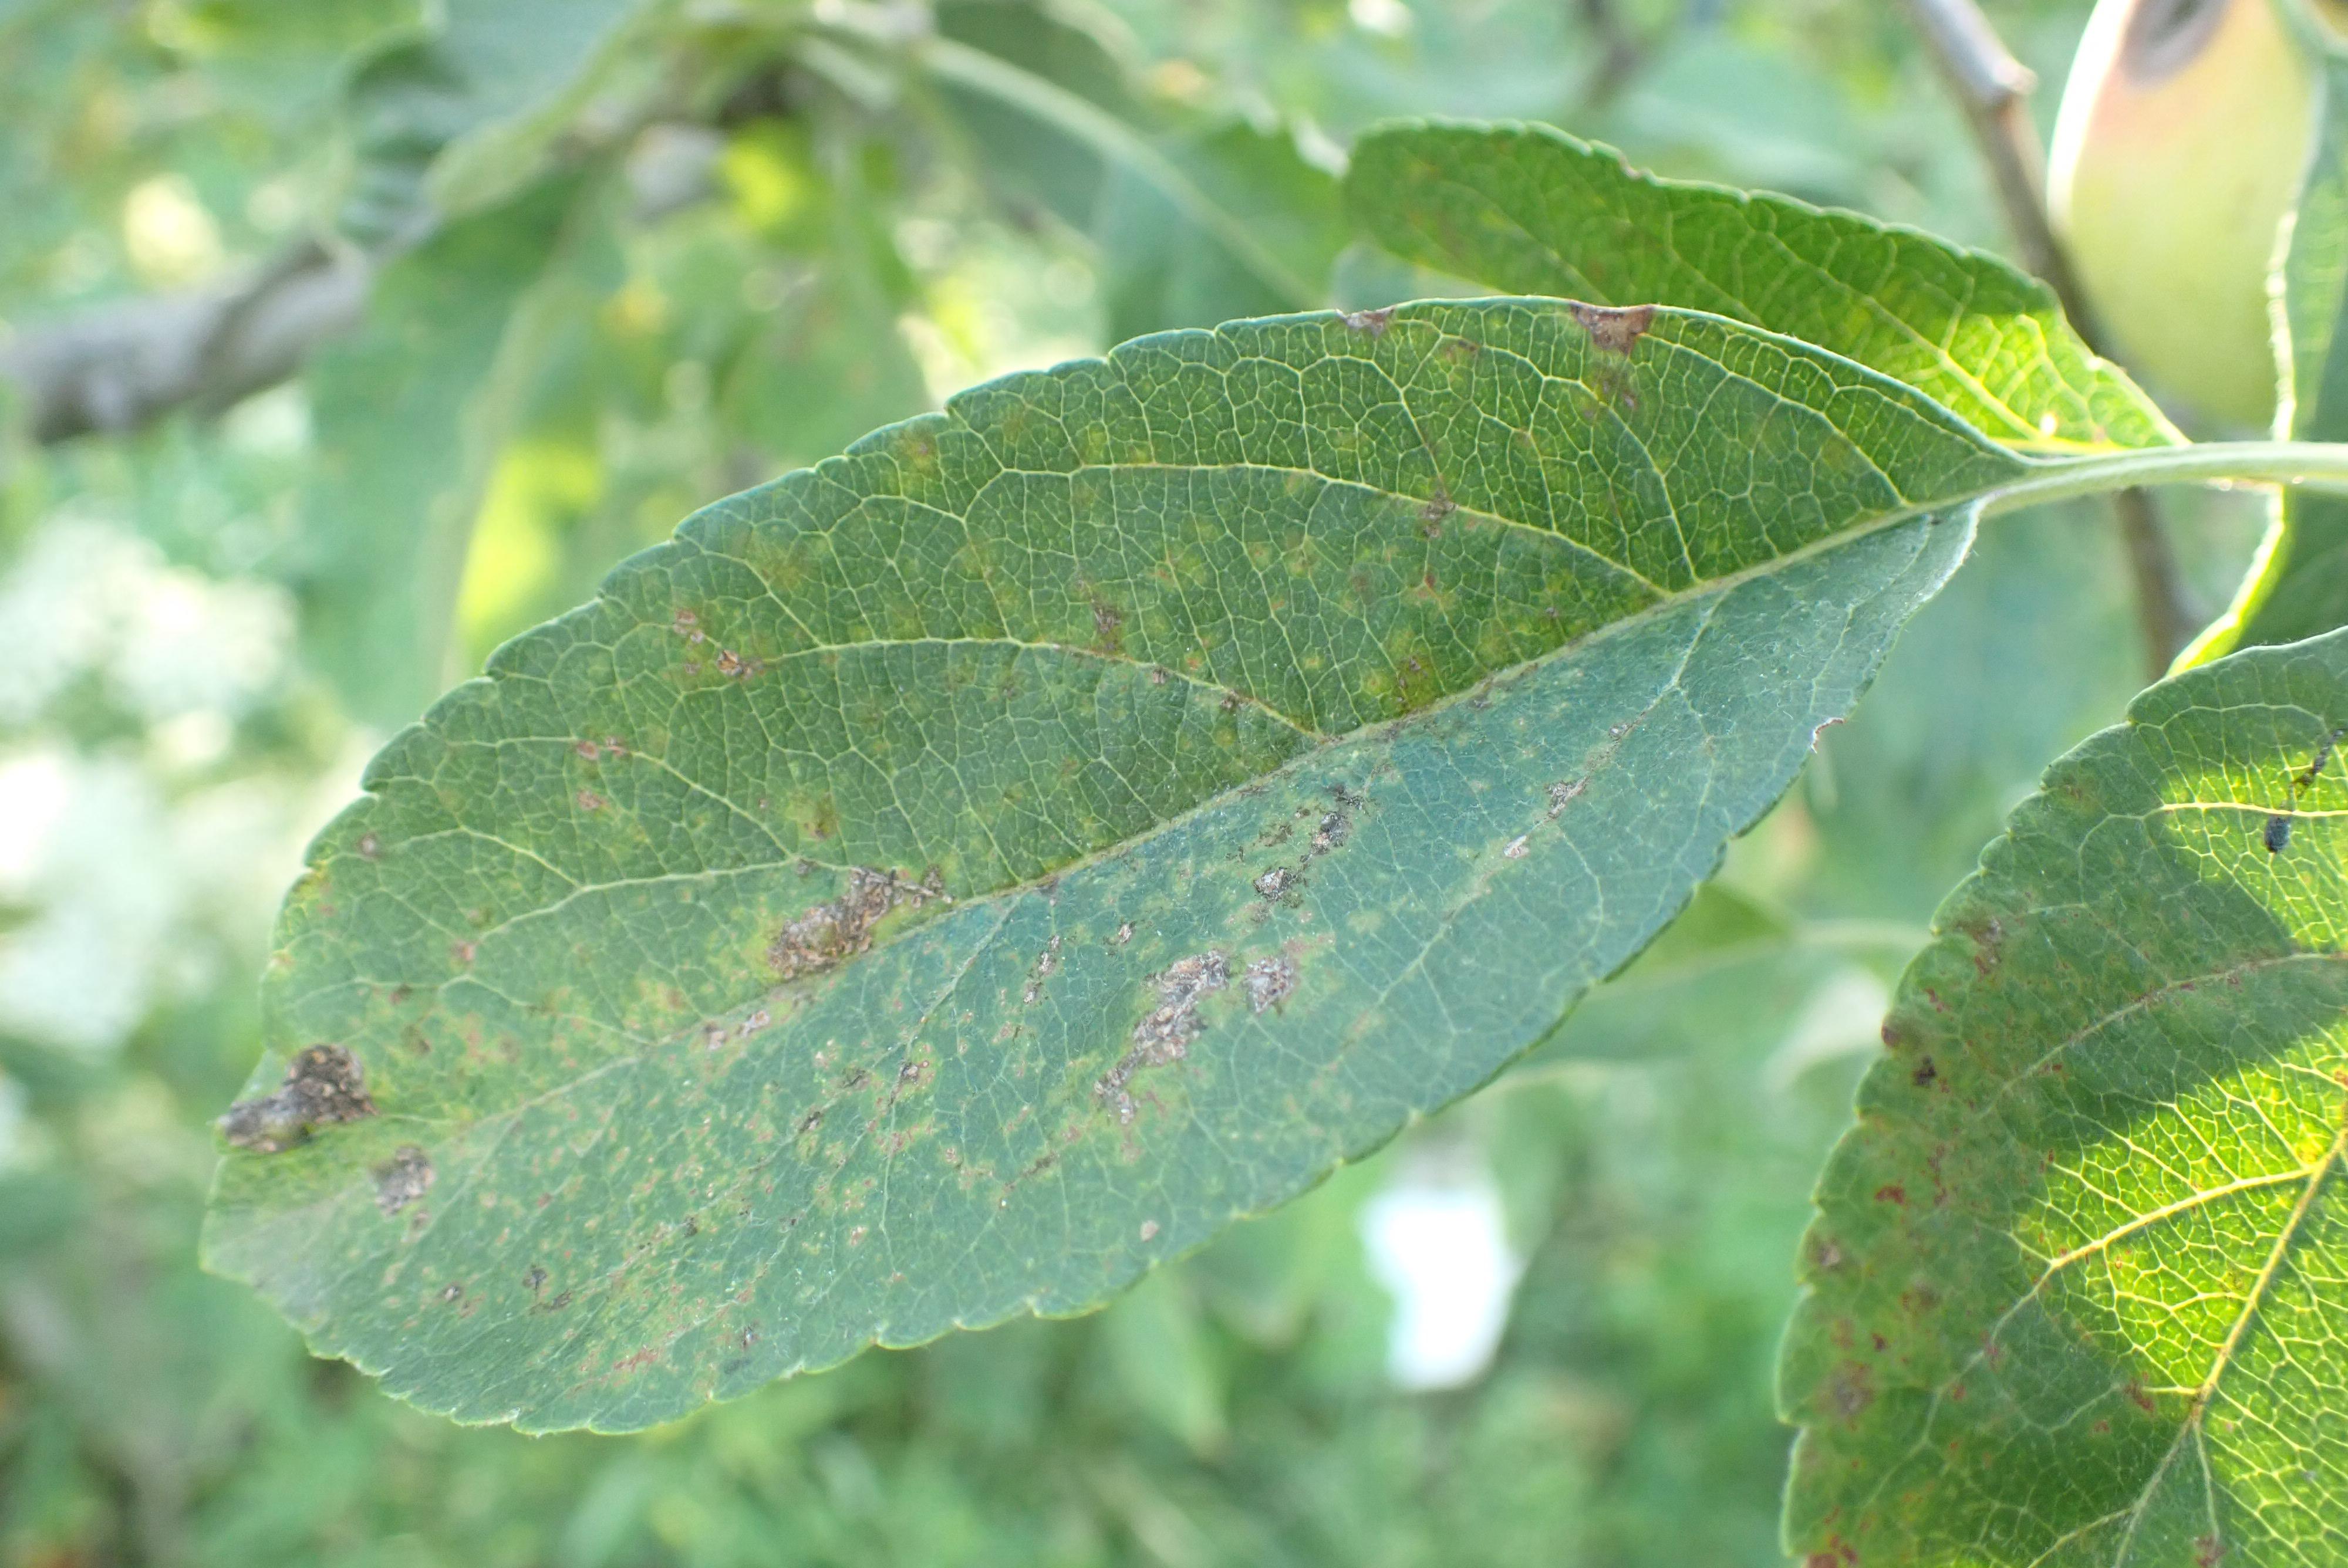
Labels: complex